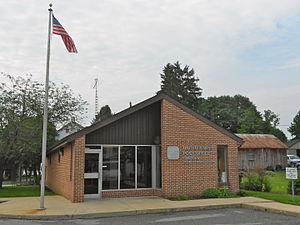
Orrstown est un borough situé à l'est du comté de Franklin, en Pennsylvanie, aux États-Unis. En 2010, il comptait une population de 262 habitants. Le borough est incorporé le 3 mai 1847.